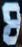
Number: 8